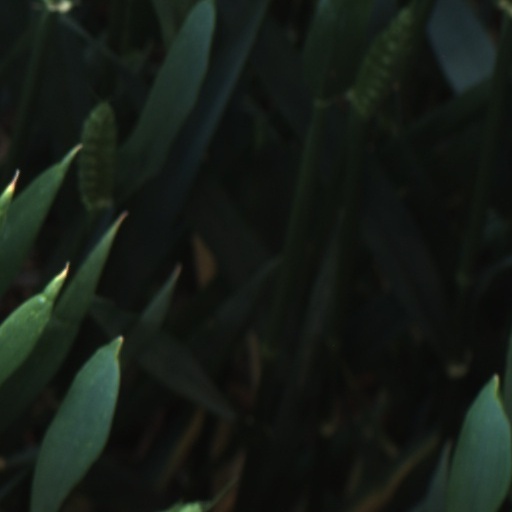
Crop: wheat